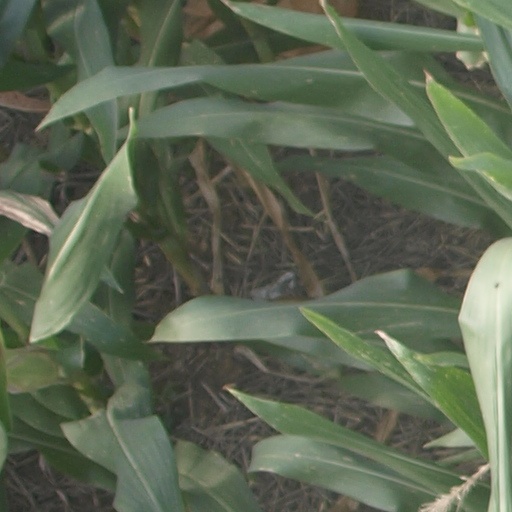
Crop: maize; corn